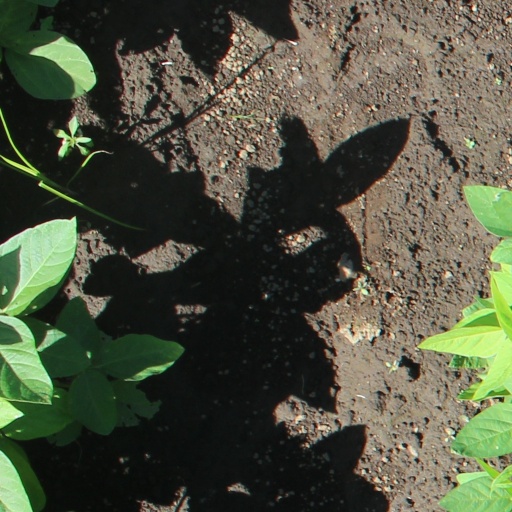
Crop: soybean